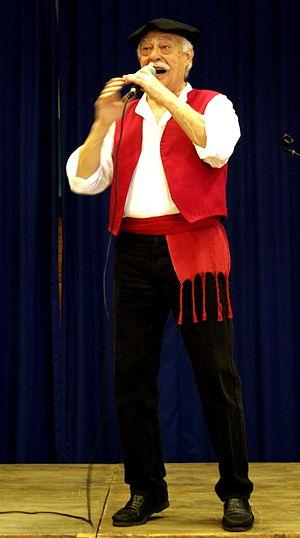
"Edmond Duplan est un auteur-compositeur-interprète, né le 20 septembre 1930 à Pouzac, dans les Hautes-Pyrénées. « Artiste populaire et troubadour bagnérais qui se qualifie de ""chanteur pyrénéen"" tout en renouvelant largement ce genre traditionnel », il s'exprime dans un « registre chaleureux, direct, entraînant ». Les paysages et les hommes des Pyrénées sont au cœur de son répertoire, tant en français qu'en gascon.